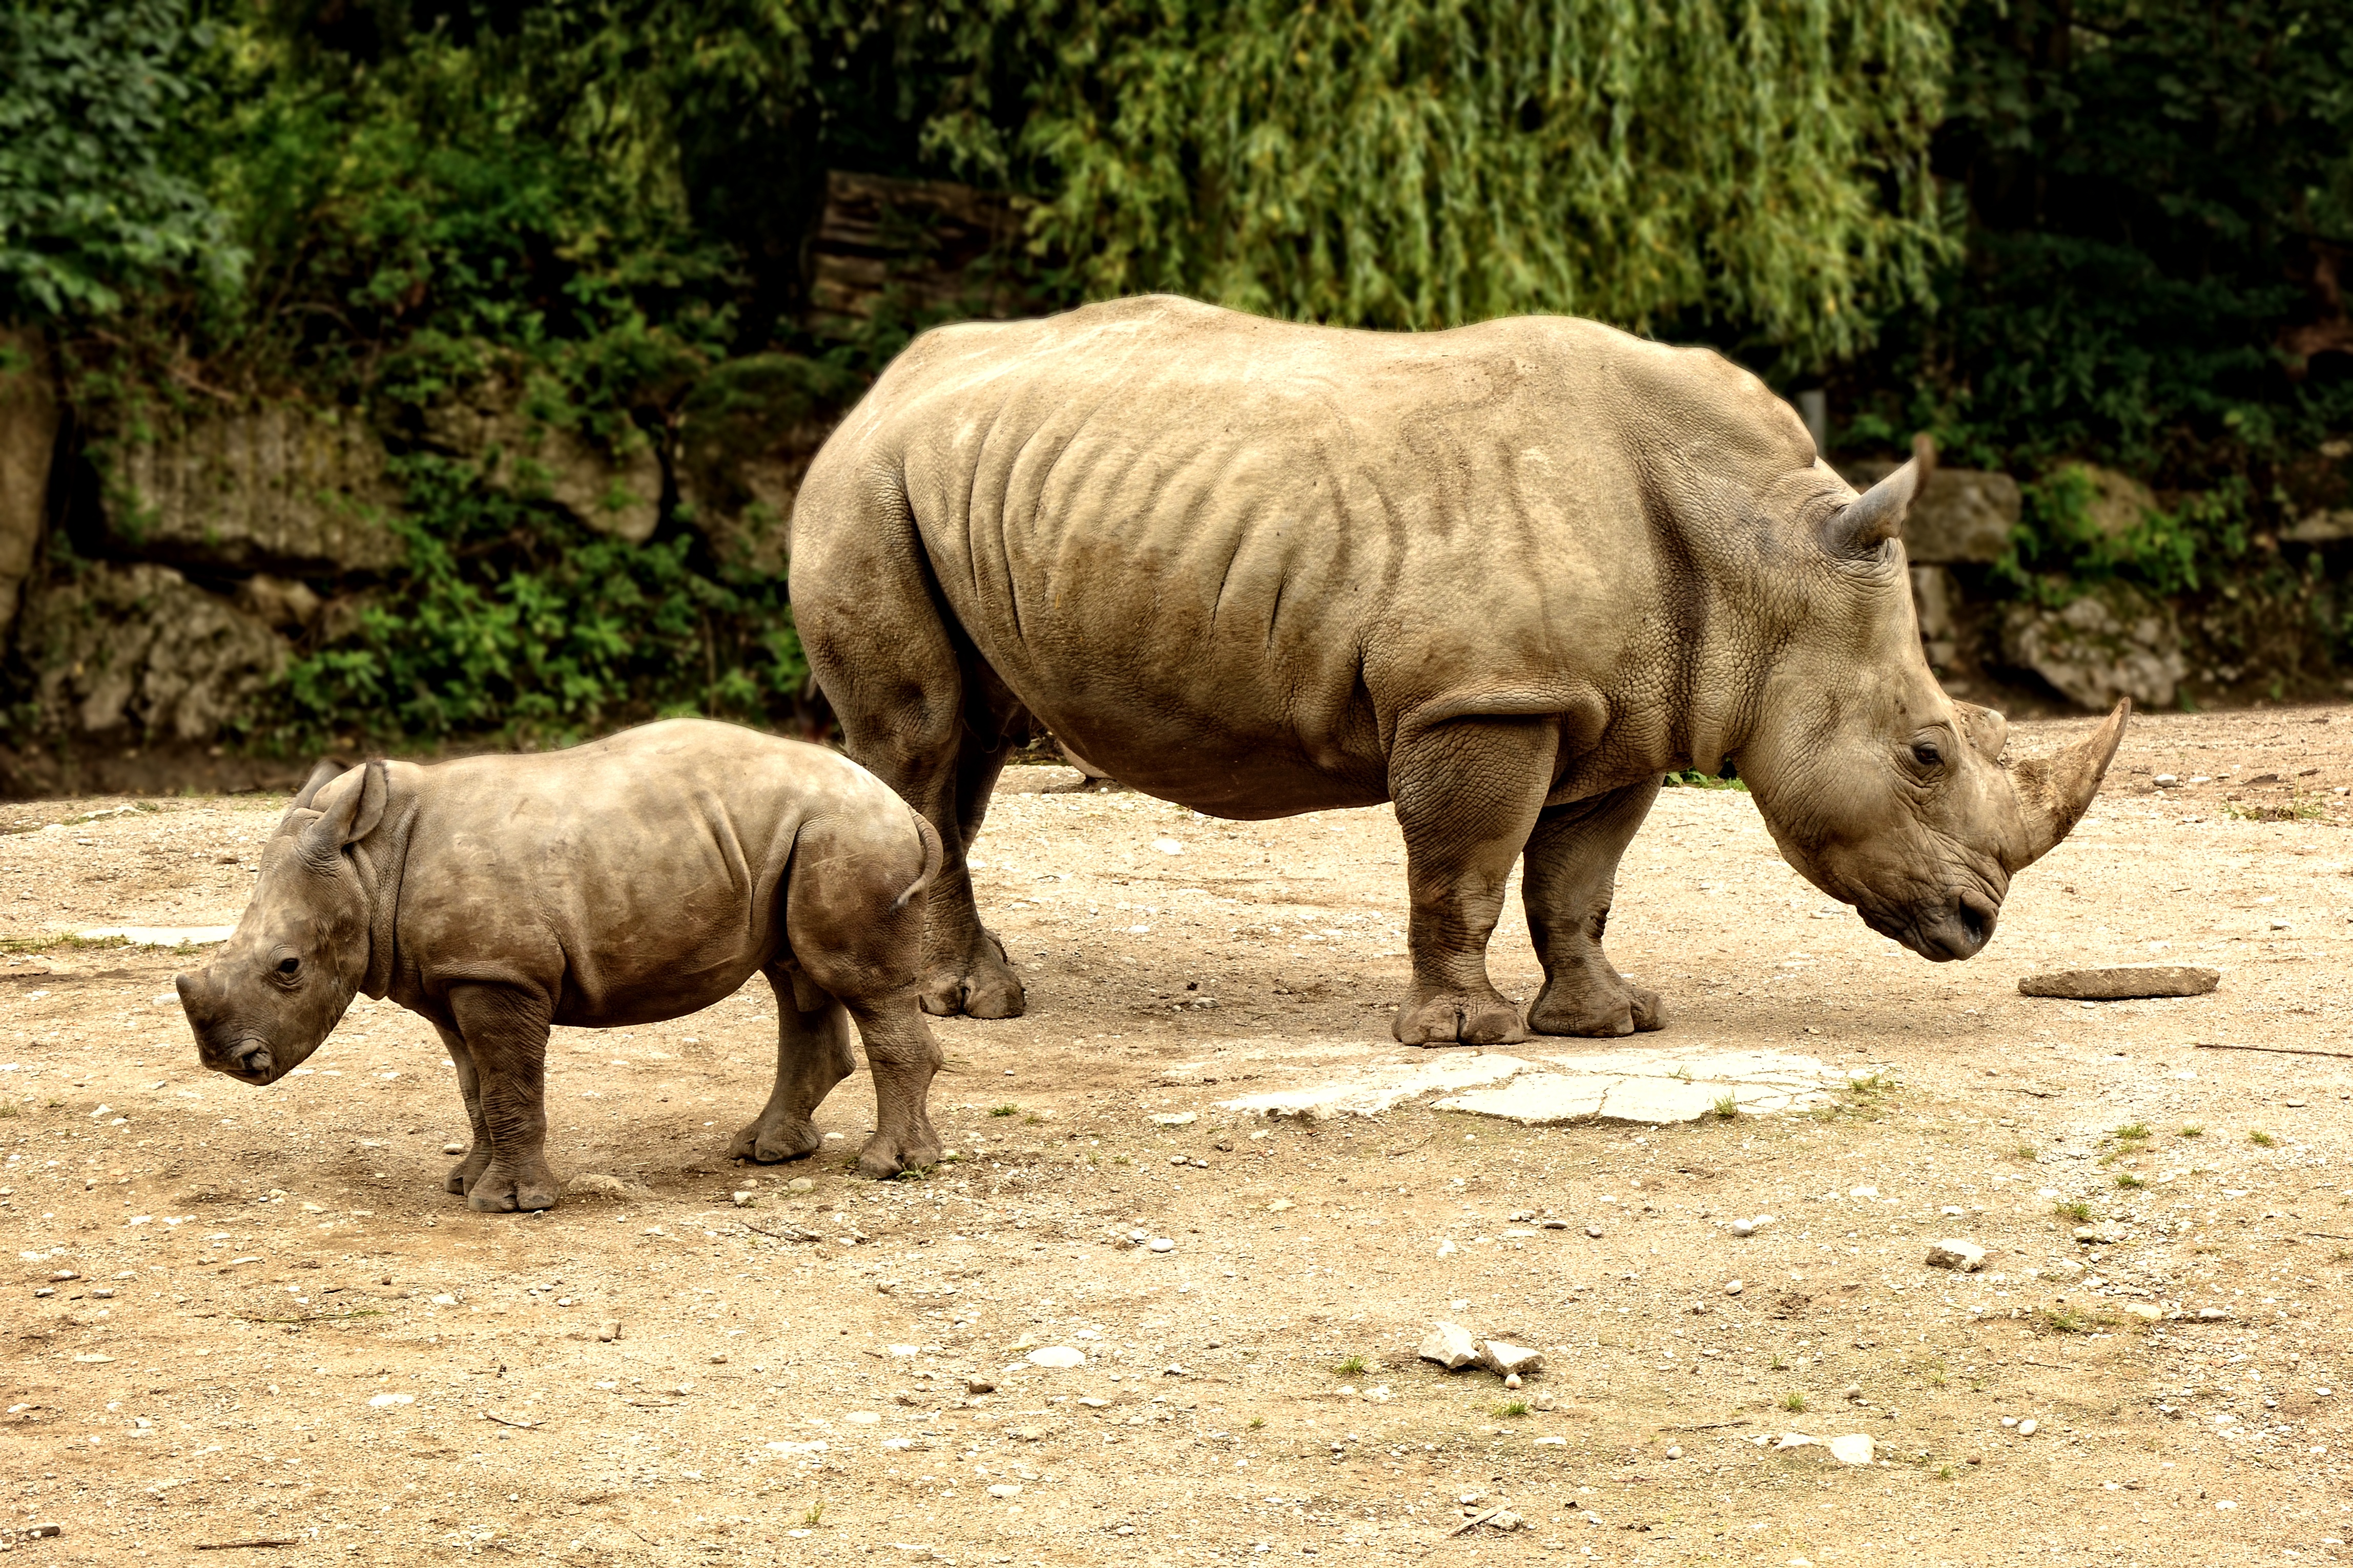
adventure, wildlife, zoo, mammal, weight, fauna, wild animal, rhinoceros, mother, safari, force, nature conservation, young animal, herbivores, outdoor recreation, rhino rhino calf, rhinozeross